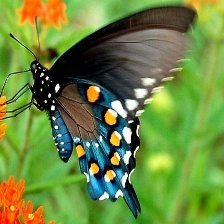
Species: PIPEVINE SWALLOW